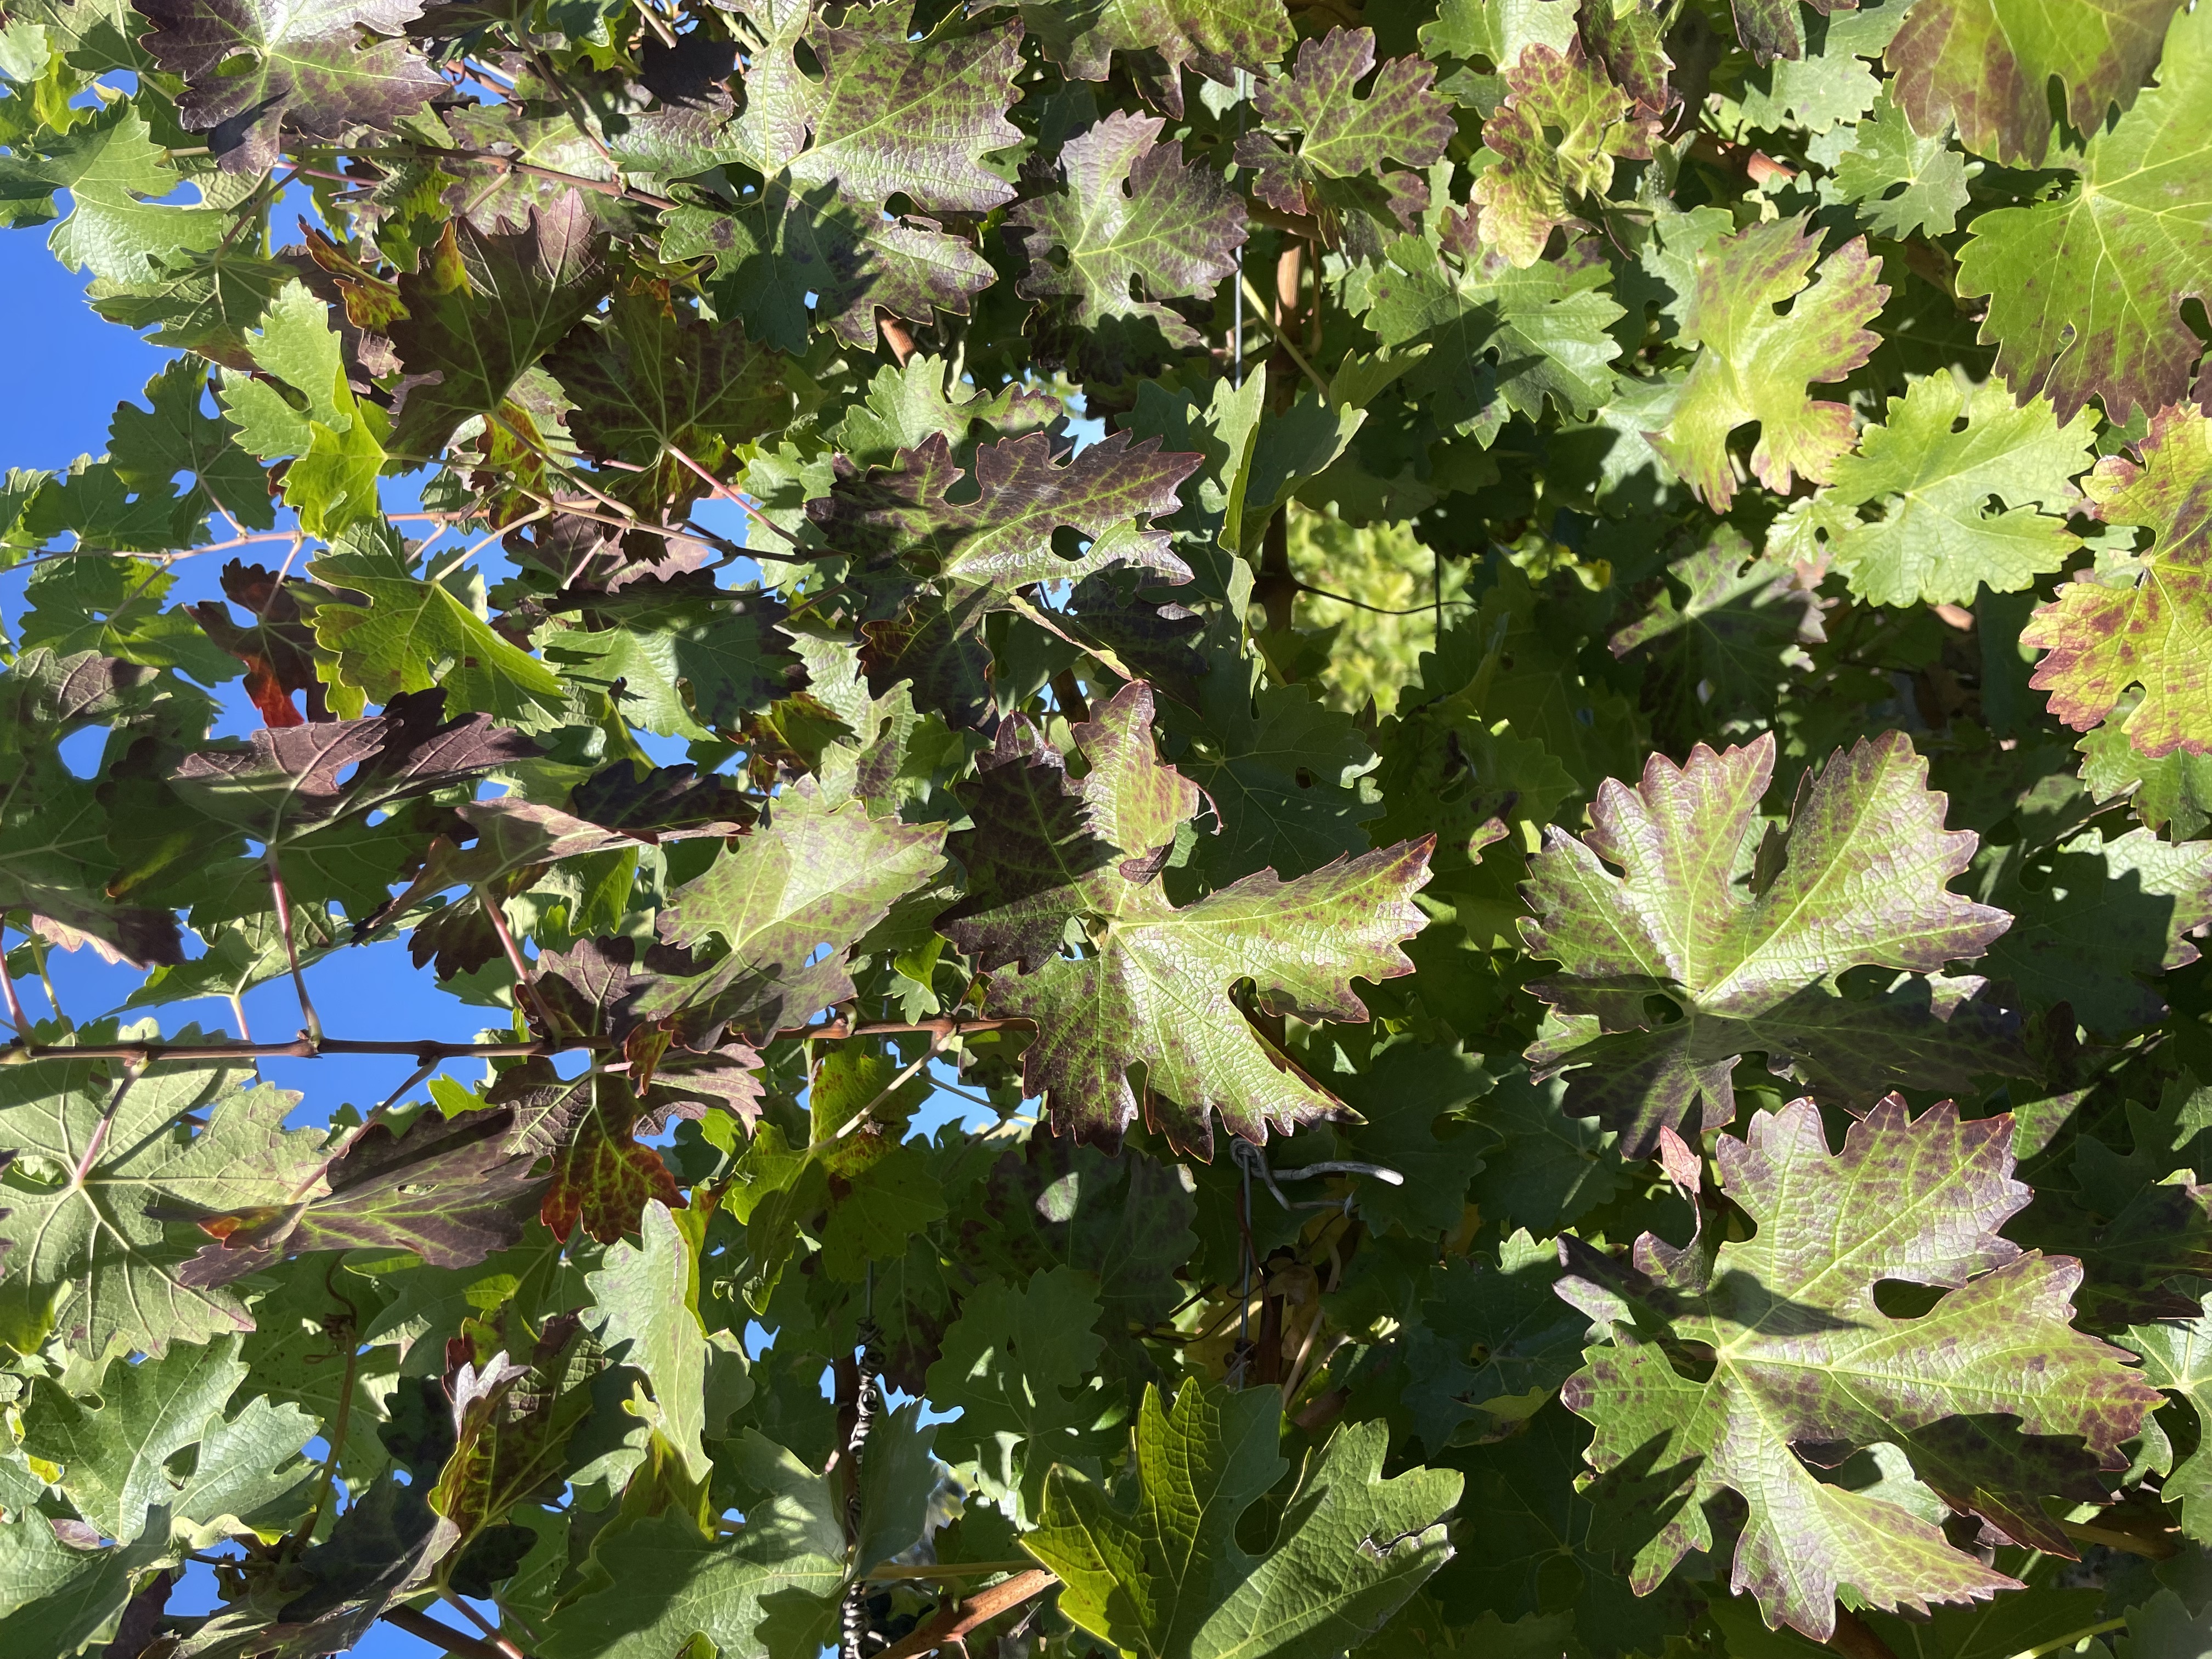
Label: Leafroll 3